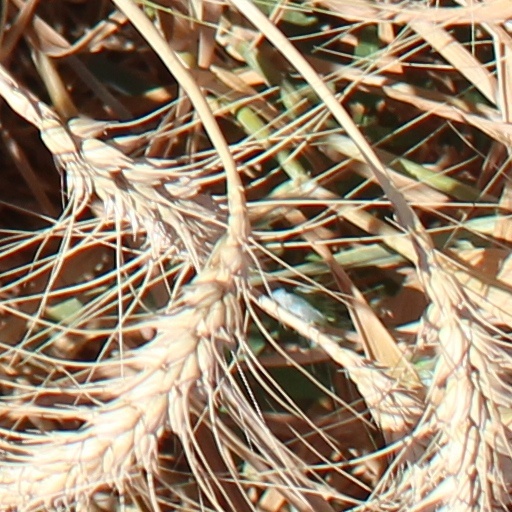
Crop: wheat